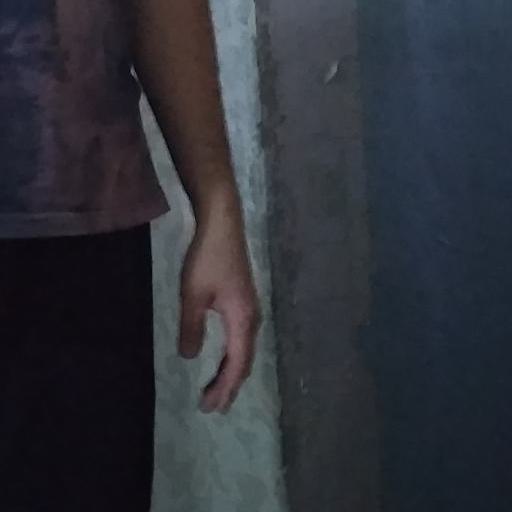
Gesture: no_gesture